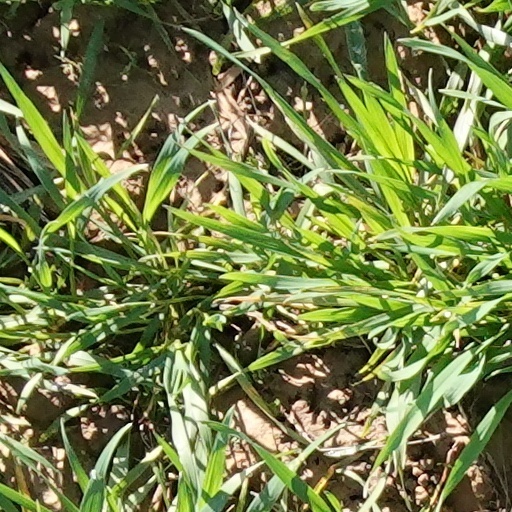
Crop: wheat